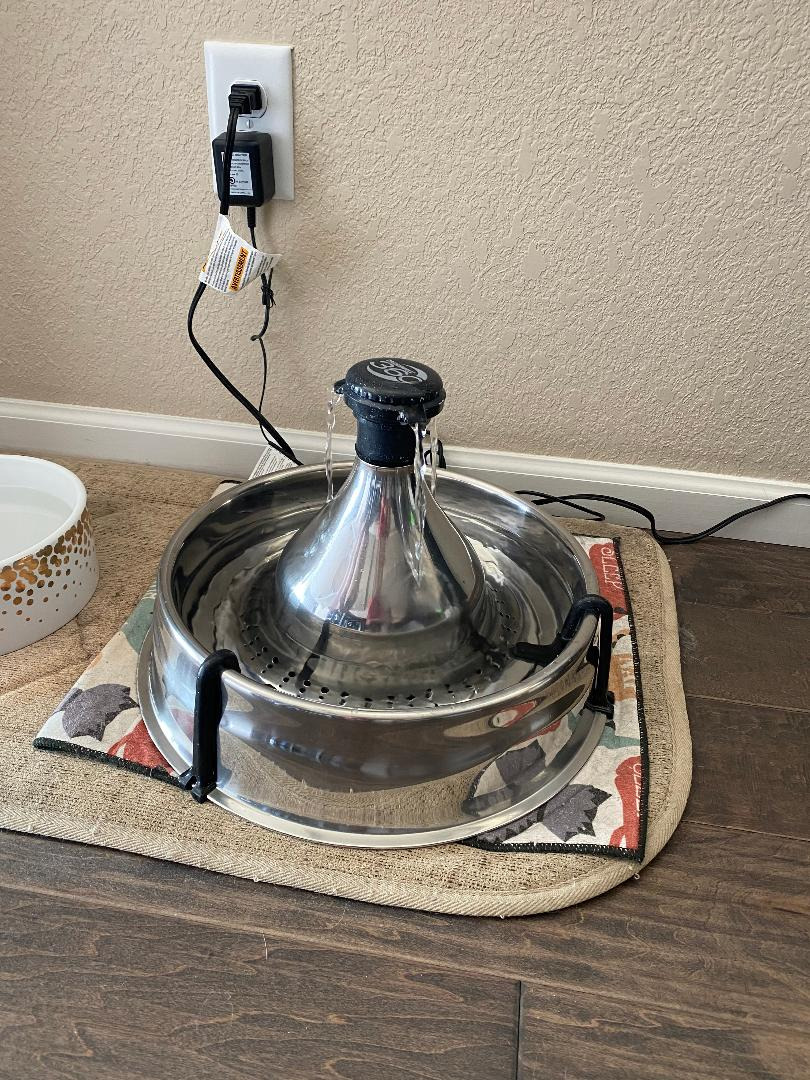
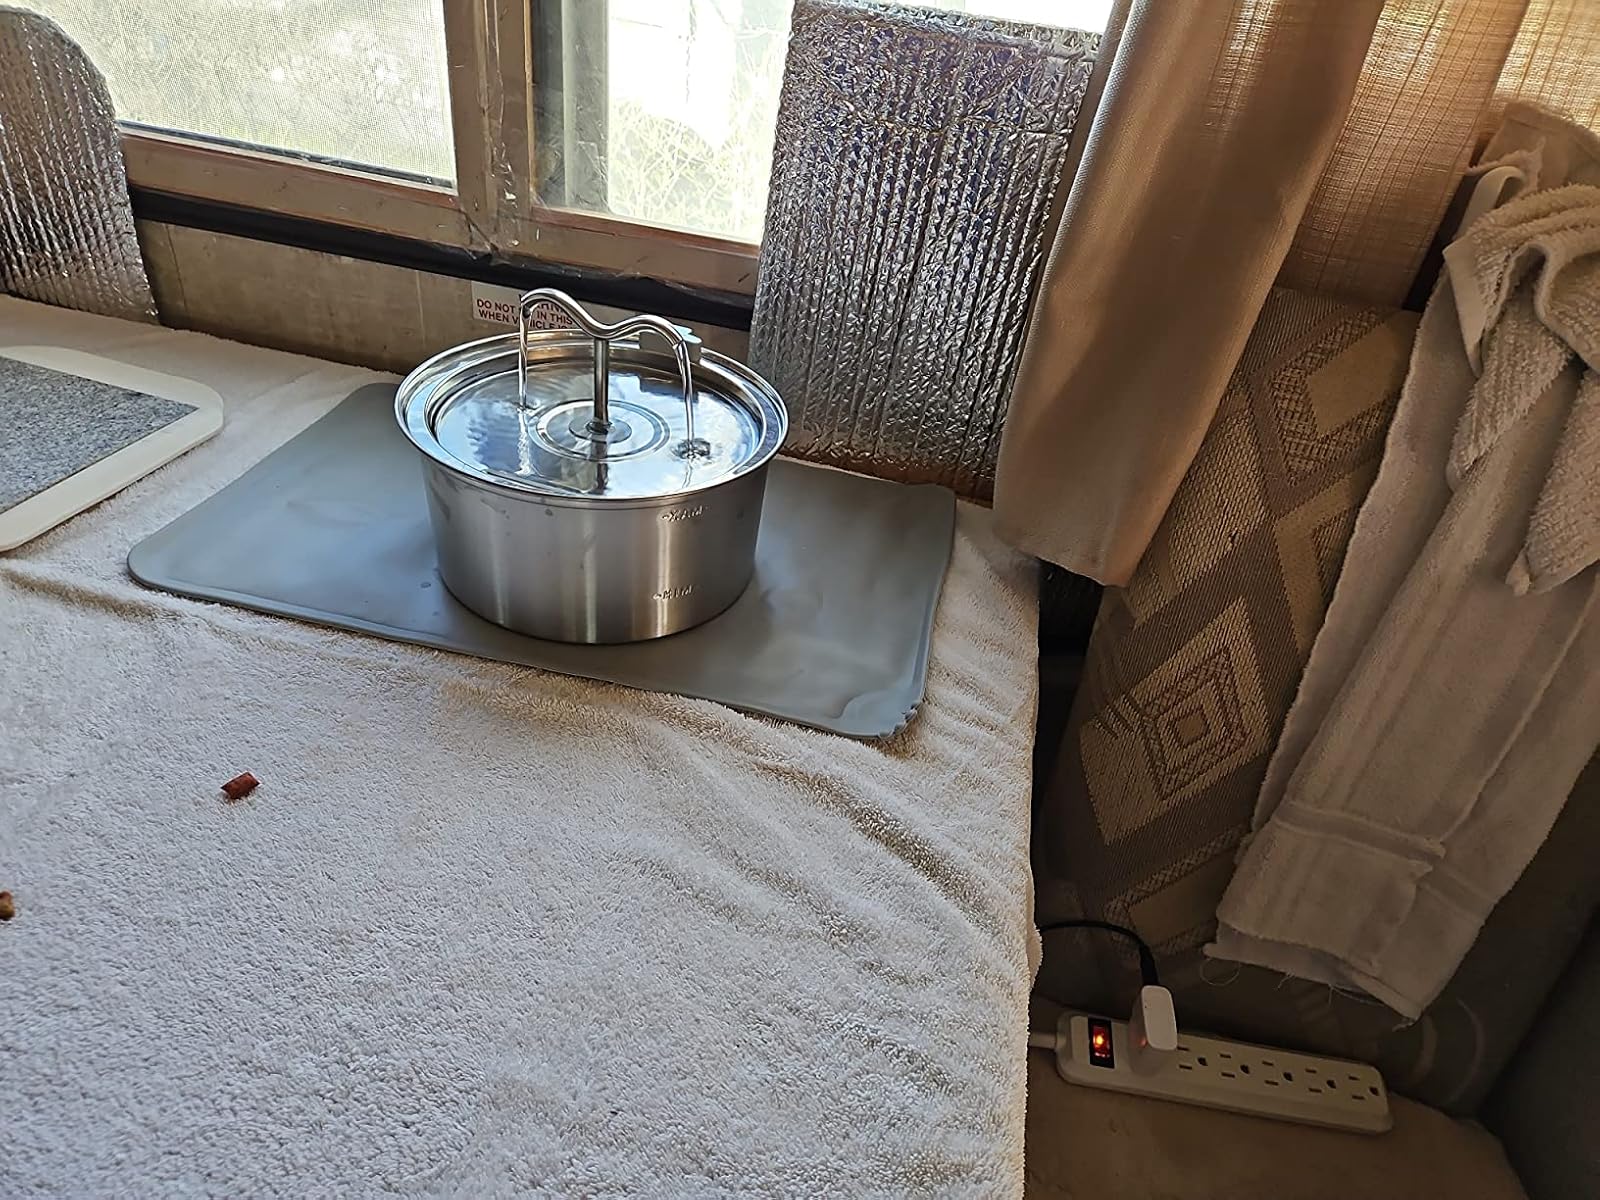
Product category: items_bowl
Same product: no